Italian language

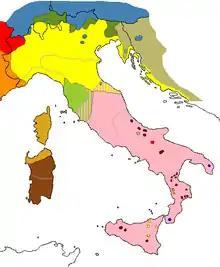
Linguistic map of Italy according to Clemente Merlo and Carlo Tagliavini (1937)

From the late 19th to the mid-20th century, millions of Italians settled in Argentina, Uruguay, southern Brazil, and Venezuela, and in Canada and the United States, where they formed a physical and cultural presence.